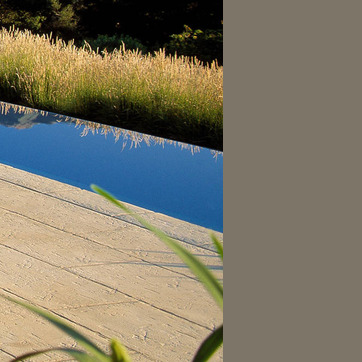
Material: water